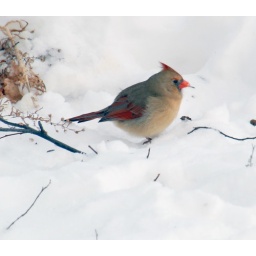
female cardinal in the snow